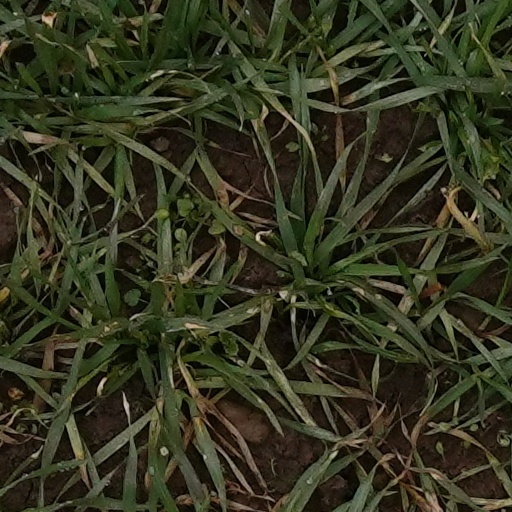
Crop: wheat